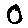
Label: 0